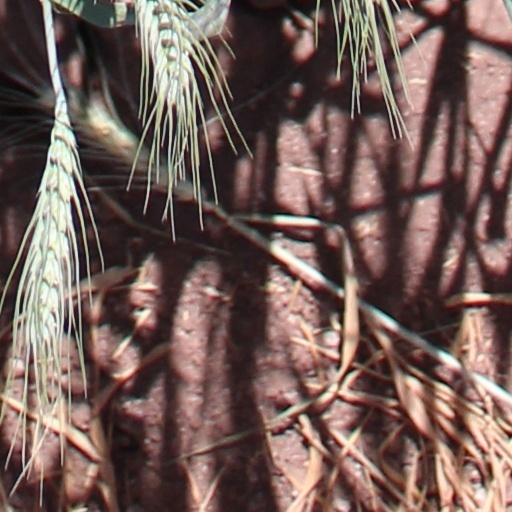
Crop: wheat